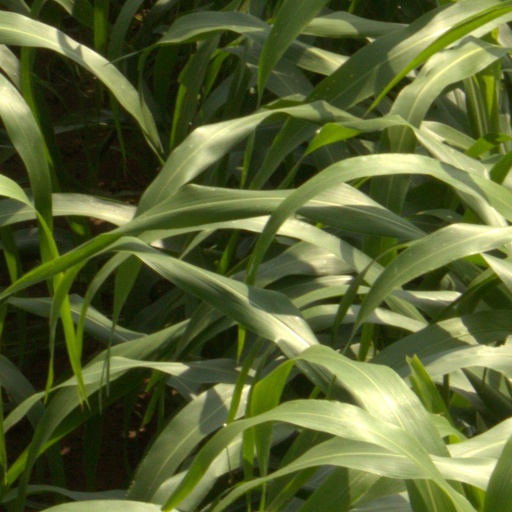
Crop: sorghum